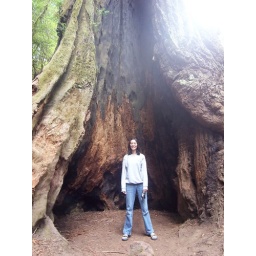
big tree by the road